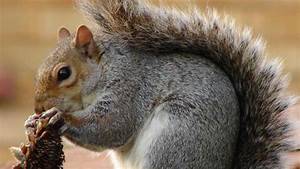
Label: scoiattolo